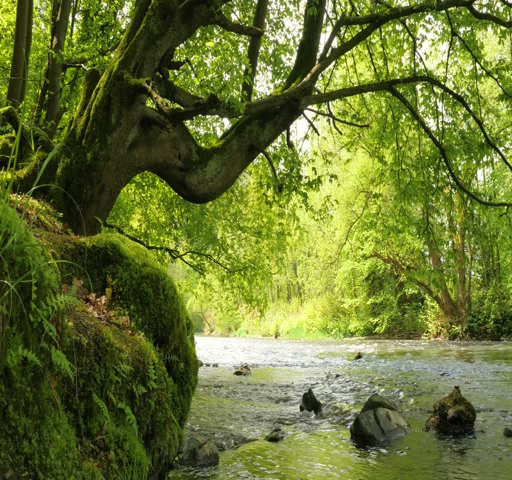
stream in the forest flowing under a mossy tree